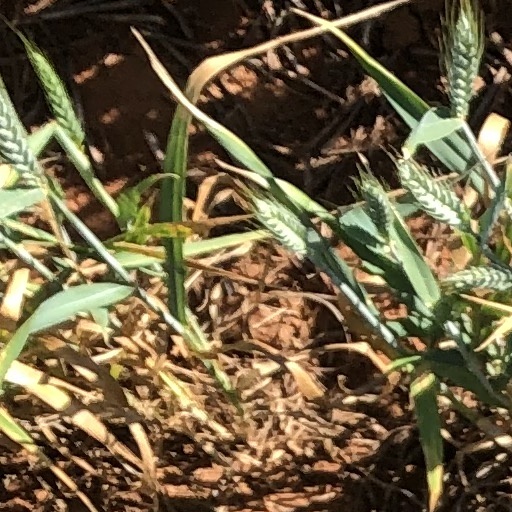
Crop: wheat